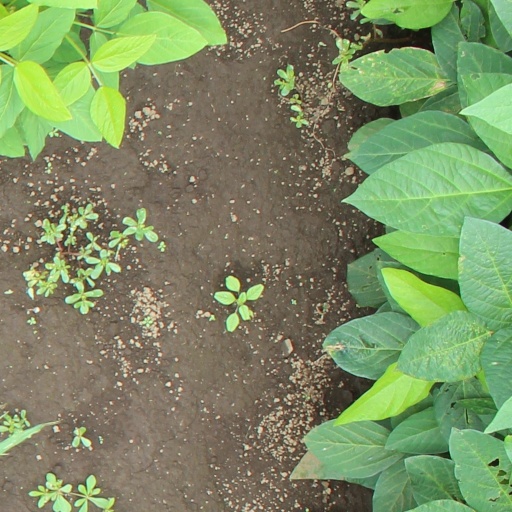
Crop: soybean